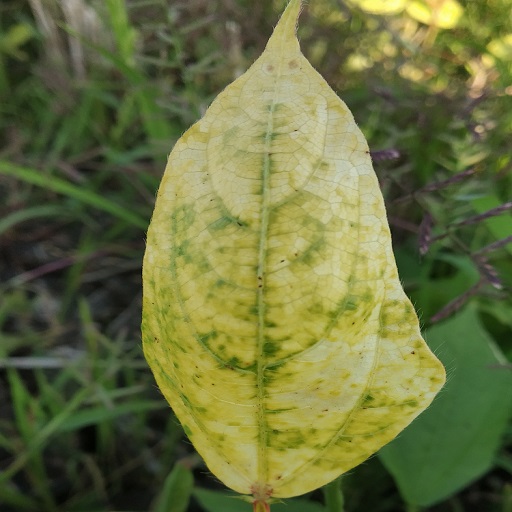
Label: Yellow Mosaic